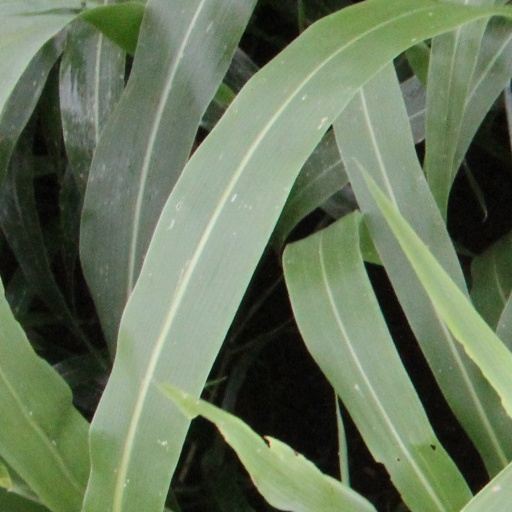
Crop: sorghum